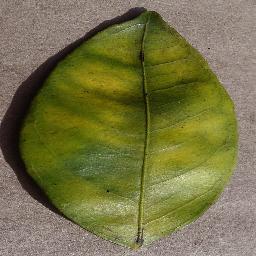
Label: Orange___Haunglongbing_(Citrus_greening)